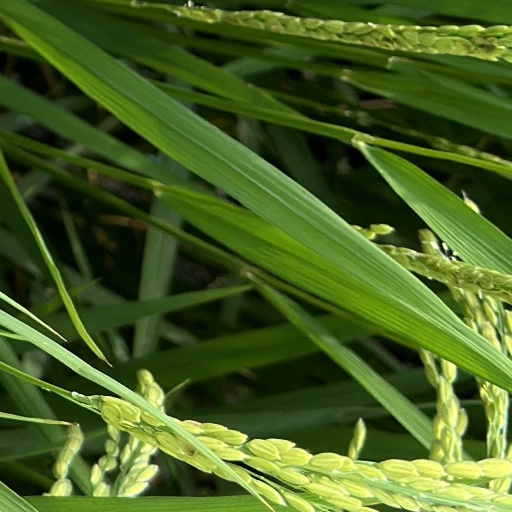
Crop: rice